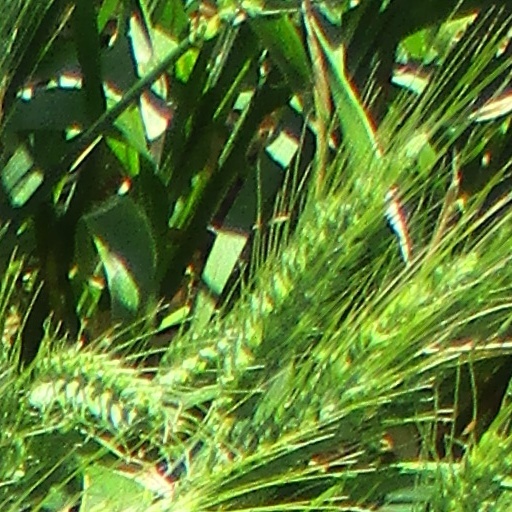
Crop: wheat